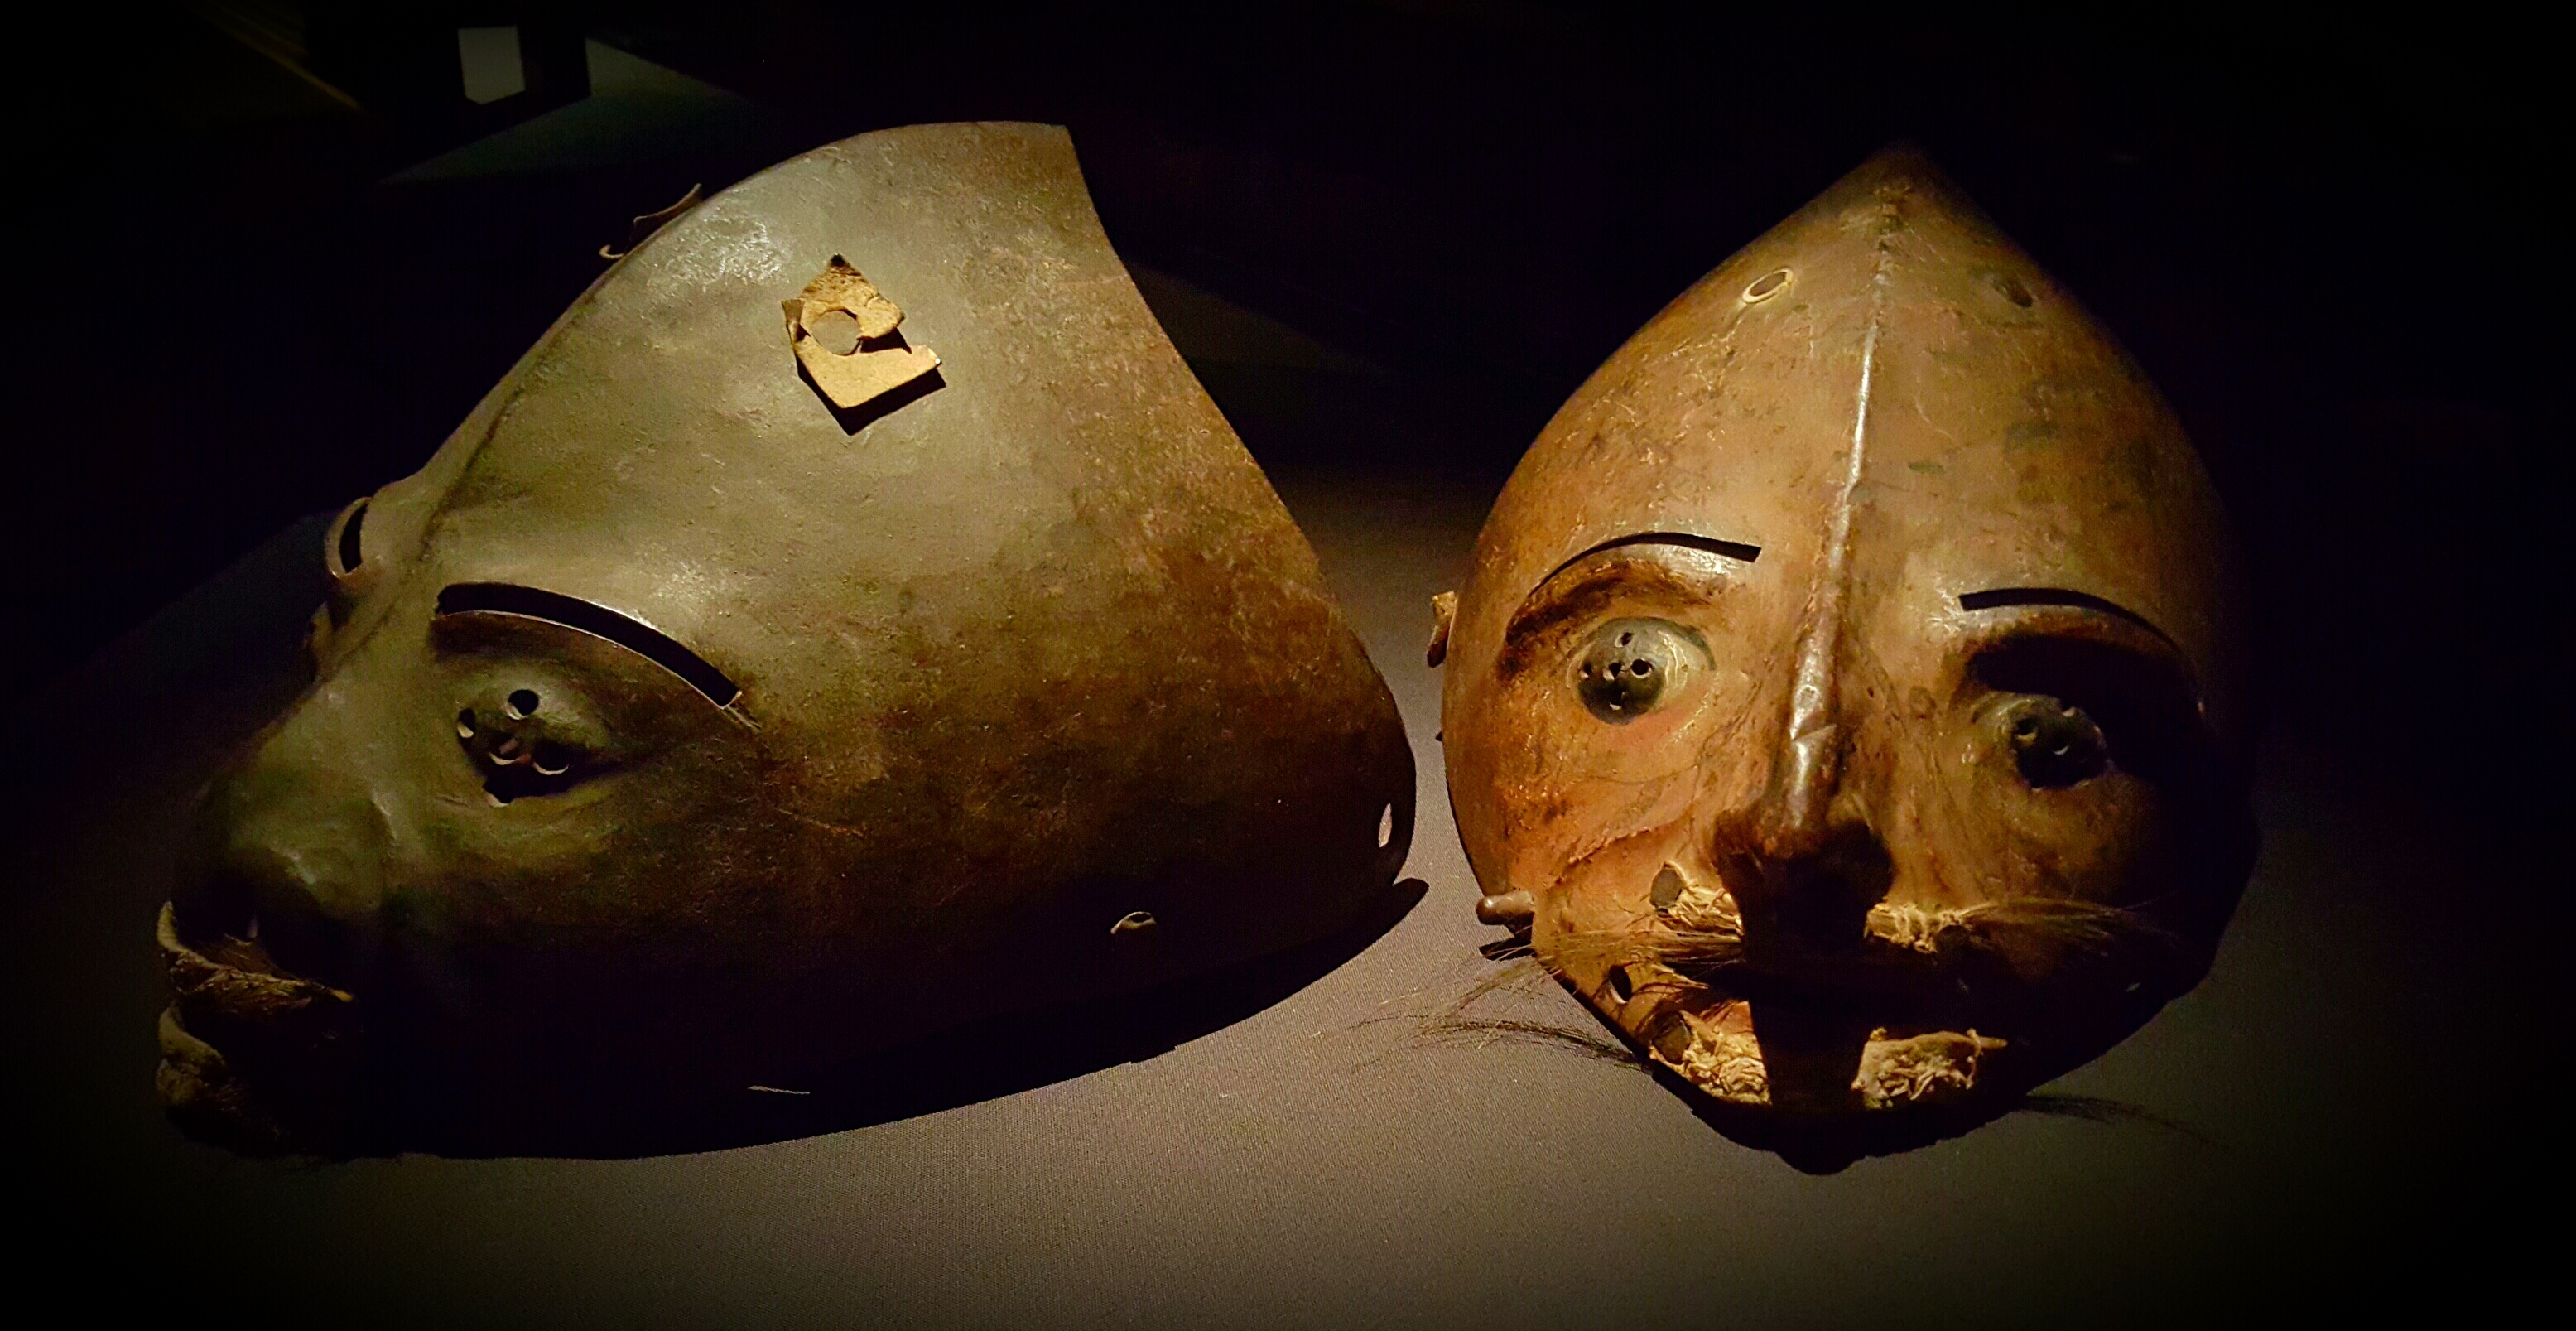
museum, darkness, clothing, skull, headgear, close up, sculpture, art, mask, head, germany, carving, exhibition, costume, masque, artifact, macro photography, face mask, hockey protective equipment, goaltender mask